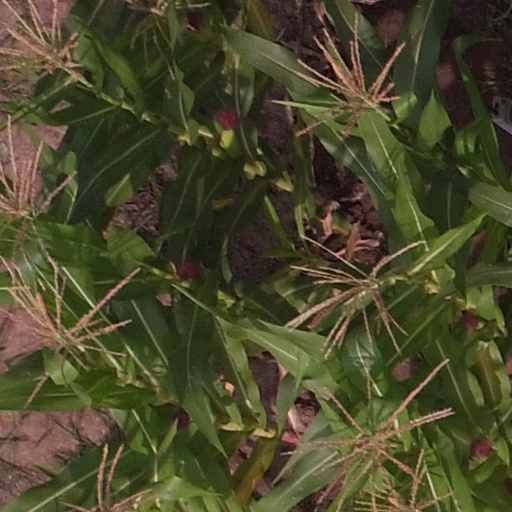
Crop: maize; corn